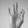
ASL letter: F